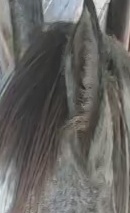
Face region: ears (position_of_ears)
Pain indicator: not_present